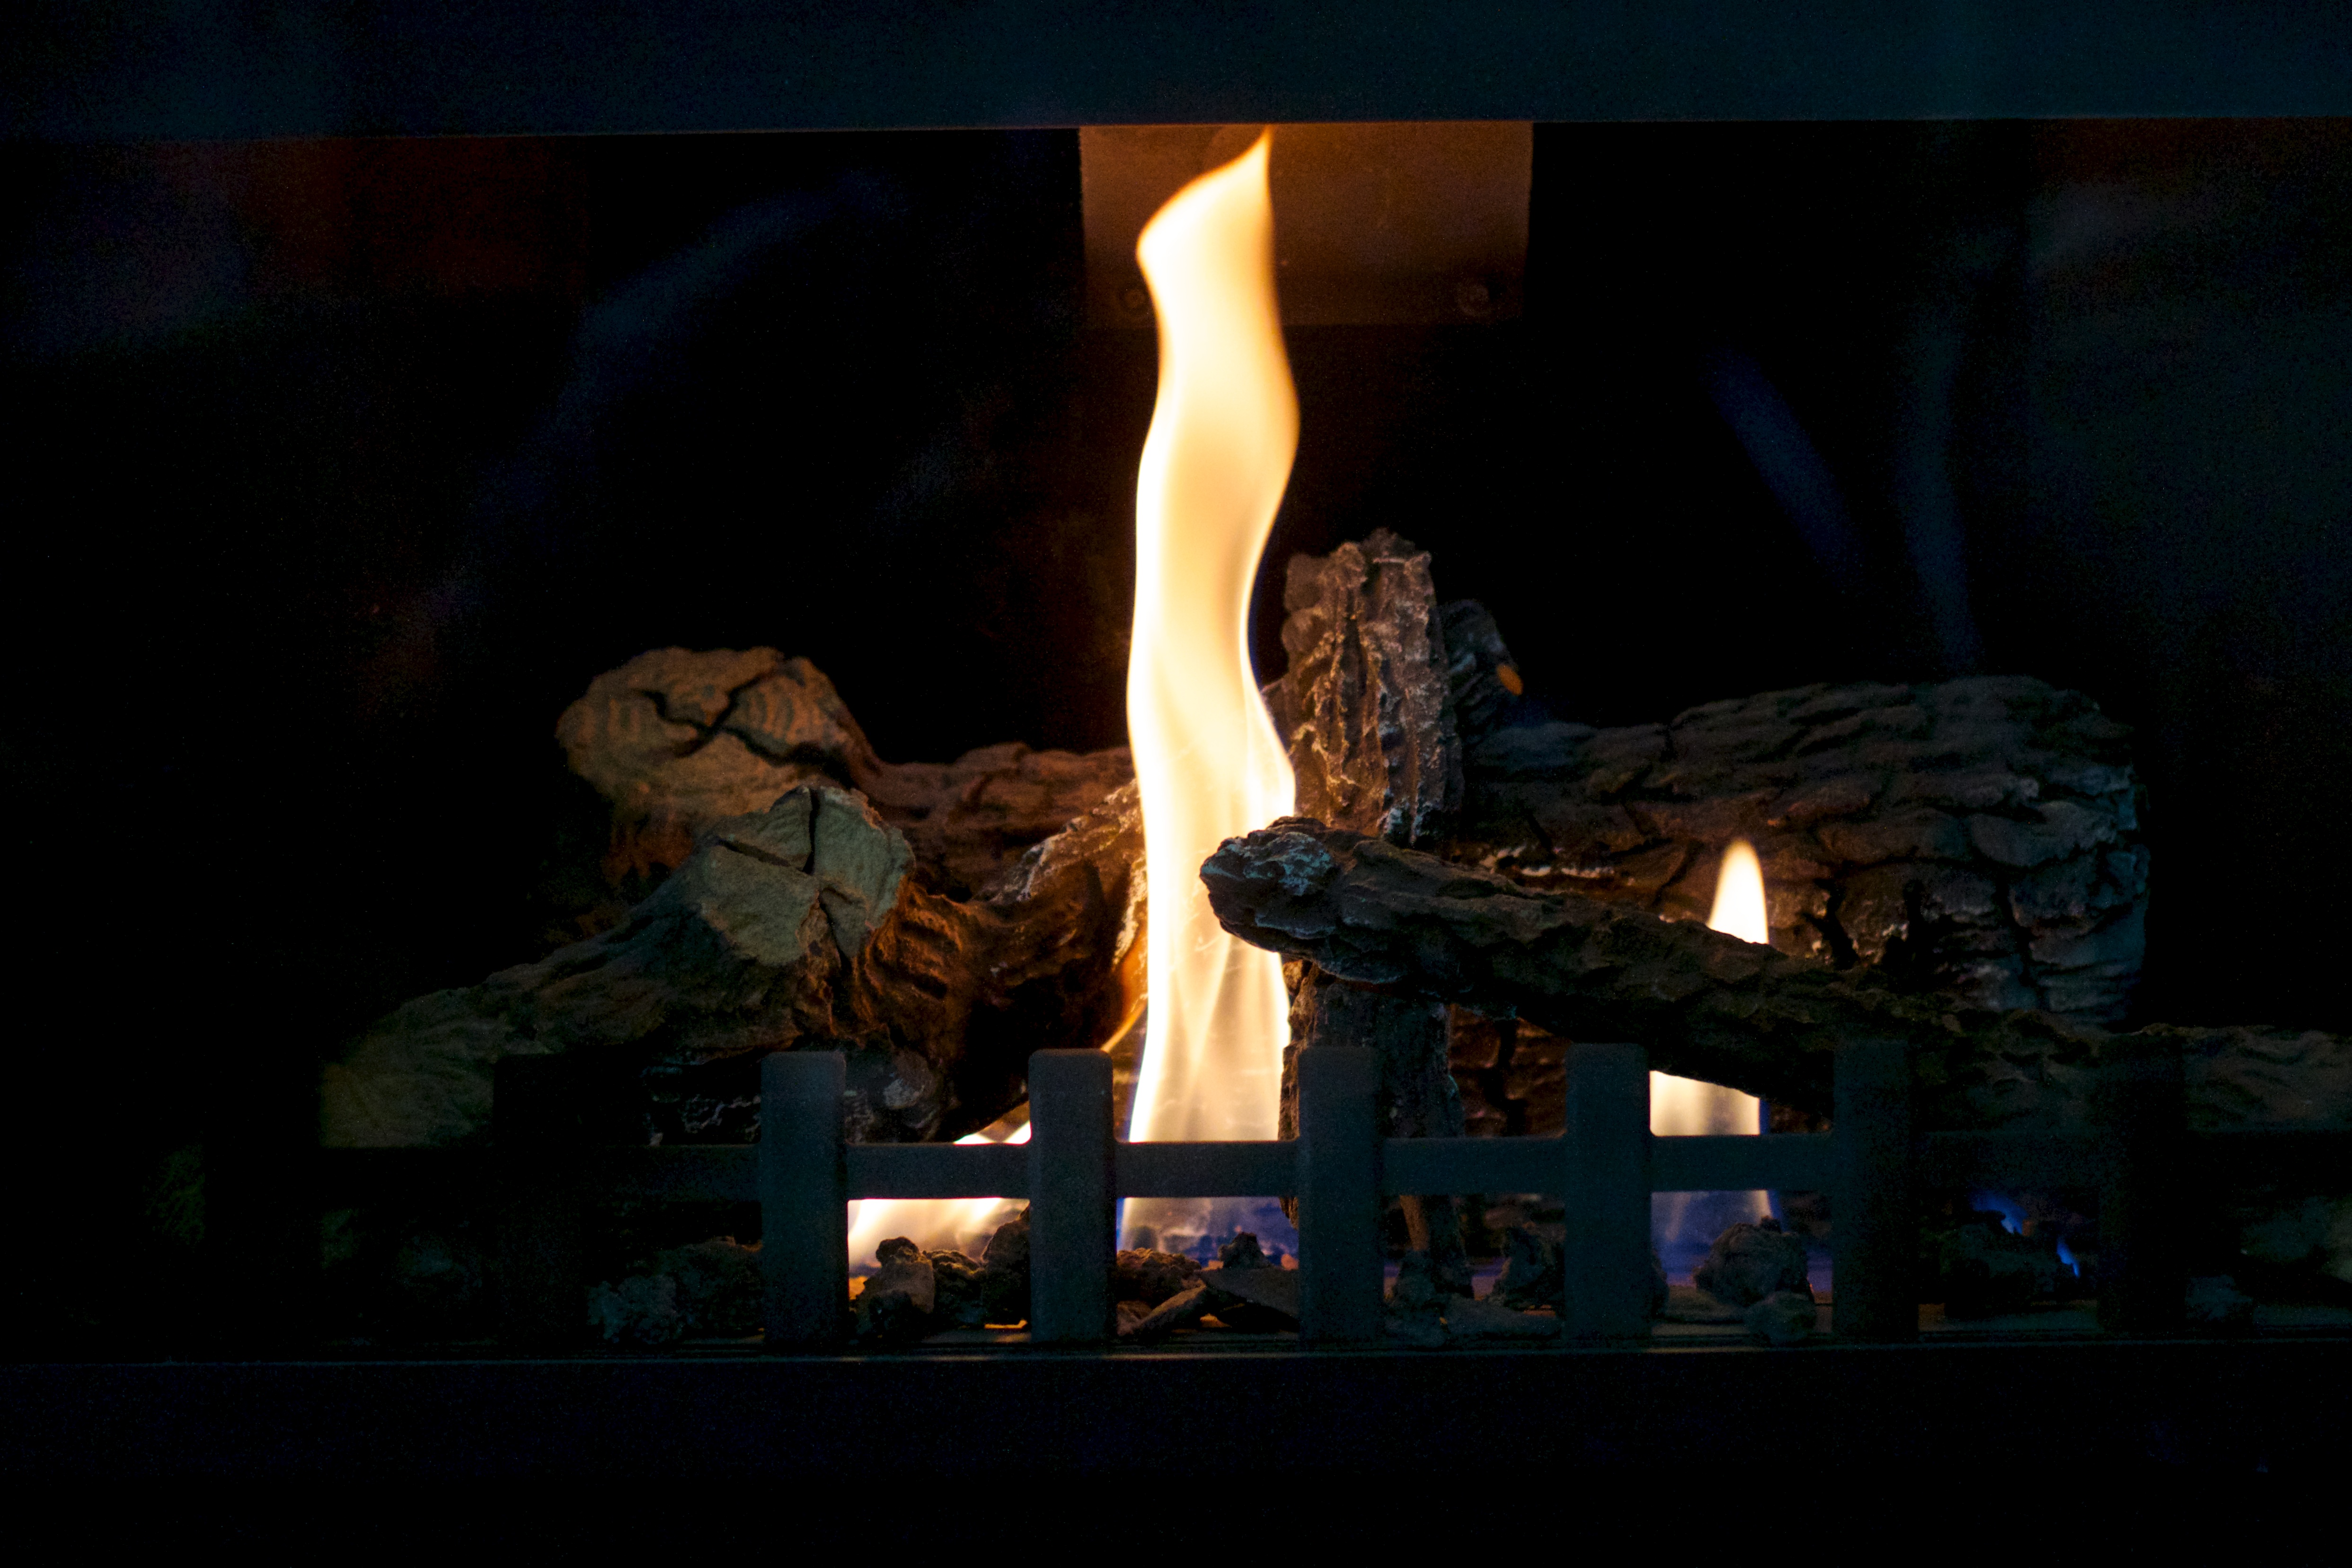
night, flame, fire, darkness, performance art, screenshot